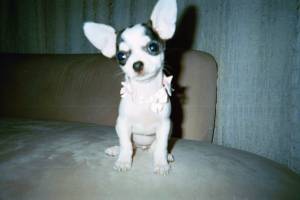
Animal: dog
Breed: chihuahua